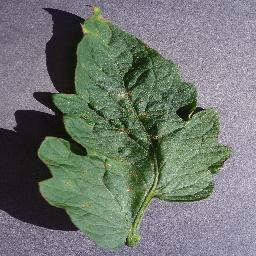
Label: Tomato___Target_Spot